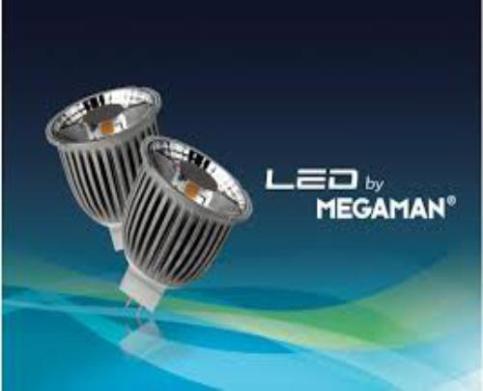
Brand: manjiamei
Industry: Necessities